Sophia Rosenhane

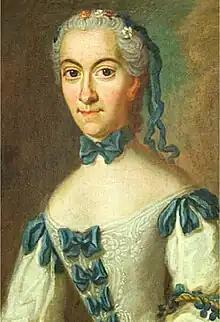
Sophia Rosenhane

Sophia Eleonora Rosenhane, as married Jennings, (29 August 1757 – 21 August 1837) was a Swedish patron and noblewoman. At the national portrait gallery at Gripsholm Castle, her portrait was featured amongst six of the most famous Swedish women in history. She became known as a financier and respected patron of the arts. After her death she was buried at the family grave in Husby-Oppunda.